Chennakeshava Temple, Belur

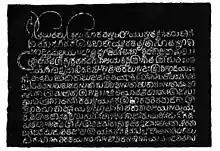
Example Belur temple inscription in Sanskrit, written in Kadamba script.

The Hoysala period of South Indian history began about 1000 CE and continued through 1346 CE. In this period, they built around 1,500 temples in 958 centres. Belur is called Beluhur, Velur or Velapura in old inscriptions and medieval era texts. It was the early capital of the Hoysala kings. The city was so esteemed by the Hoysalas that it is referred to as "earthly Vaikuntha" (Vishnu's abode).